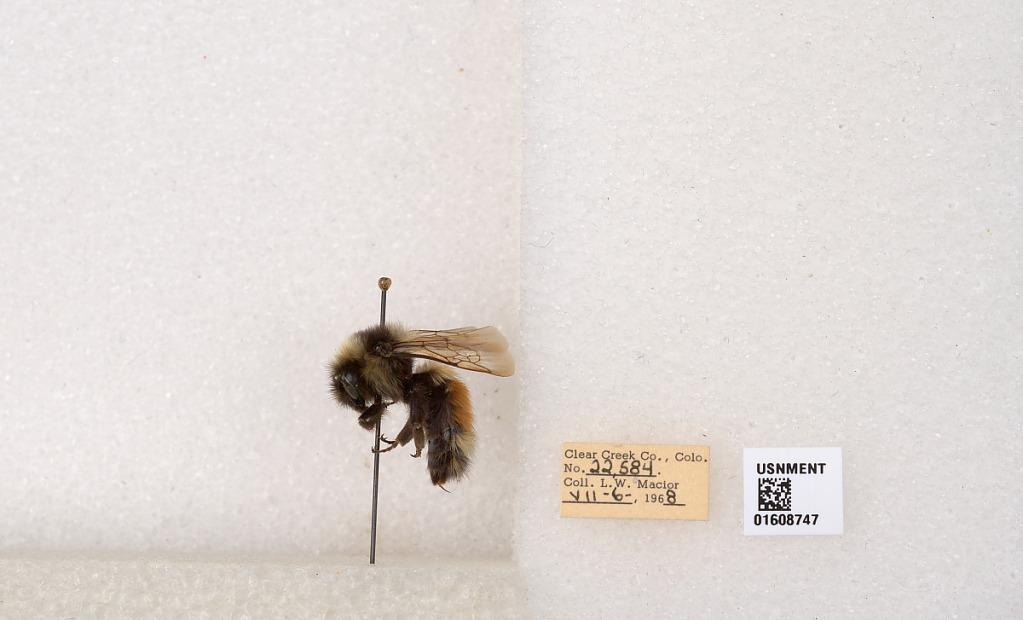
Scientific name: Bombus (Pyrobombus) sylvicola Kirby
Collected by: L. Macior
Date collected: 1968-7-6
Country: United States
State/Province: Colorado
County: Clear Creek
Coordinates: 39.6891, -105.644